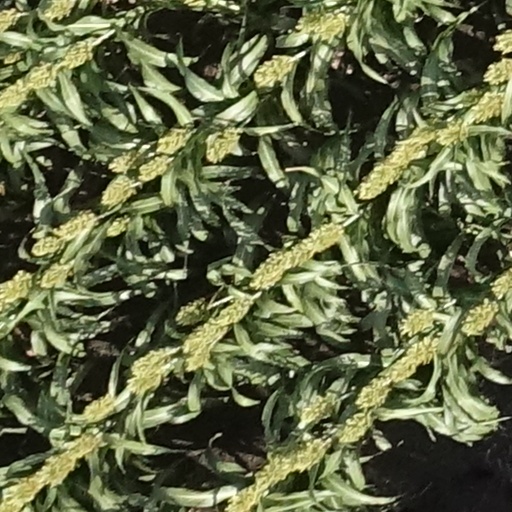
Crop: sorghum